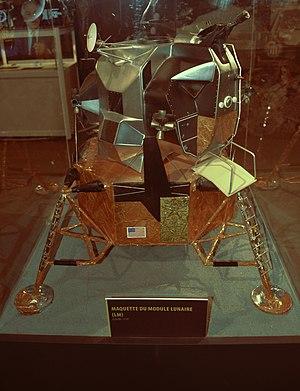
Apollo 11 est une mission du programme spatial américain Apollo au cours de laquelle, pour la première fois, des hommes marchent sur la Lune, le 21 juillet 1969, à 2 h 56 UTC. L'agence spatiale américaine, la NASA, remplit ainsi l'objectif fixé par le président John F. Kennedy en 1961 de poser un équipage sain et sauf sur la Lune avant la fin des années 1960 dans le but de démontrer la supériorité des États-Unis sur l'Union soviétique mise à mal par les succès soviétiques au début de l'ère spatiale dans le contexte de la guerre froide qui oppose ces deux pays. Ce défi est lancé alors que la NASA n'a pas encore placé en orbite un seul astronaute. Grâce à une mobilisation de moyens humains et financiers considérables, l'agence spatiale rattrape puis dépasse le programme spatial soviétique.
L'Euro Space Center est un centre spatial attractif et éducatif situé à Transinne en Belgique, dans la province de Luxembourg.